Karen Blixen

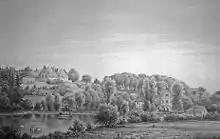
The Mattrup seat farm, 1861

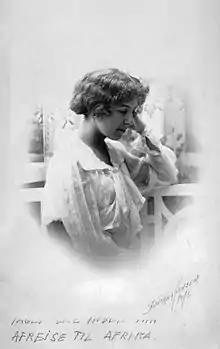
Karen Blixen photographed in 1913

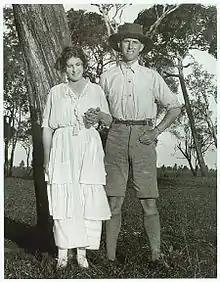
Karen Blixen with her brother Thomas on the family farm in Kenya in the 1920s

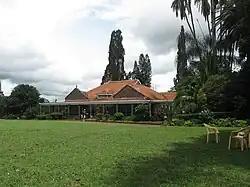
Karen Blixen's African home, now the Karen Blixen Museum

Karen Christentze Dinesen was born on 17 April 1885 in Rungstedlund, north of Copenhagen. Her father, Wilhelm Dinesen (1845–1895), was a writer, army officer, and politician. He served in the Second Schleswig War by Denmark against Prussia, and also joined the French army against Prussia. He later wrote about the Paris Commune. He was from a wealthy family of Jutland landowners closely connected to the monarchy, the established church and conservative politics. He was elected as Member of Parliament.